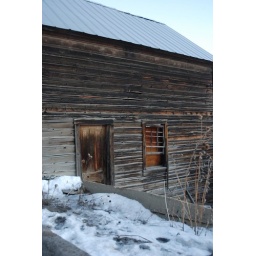
Old home near main street Park City Utah